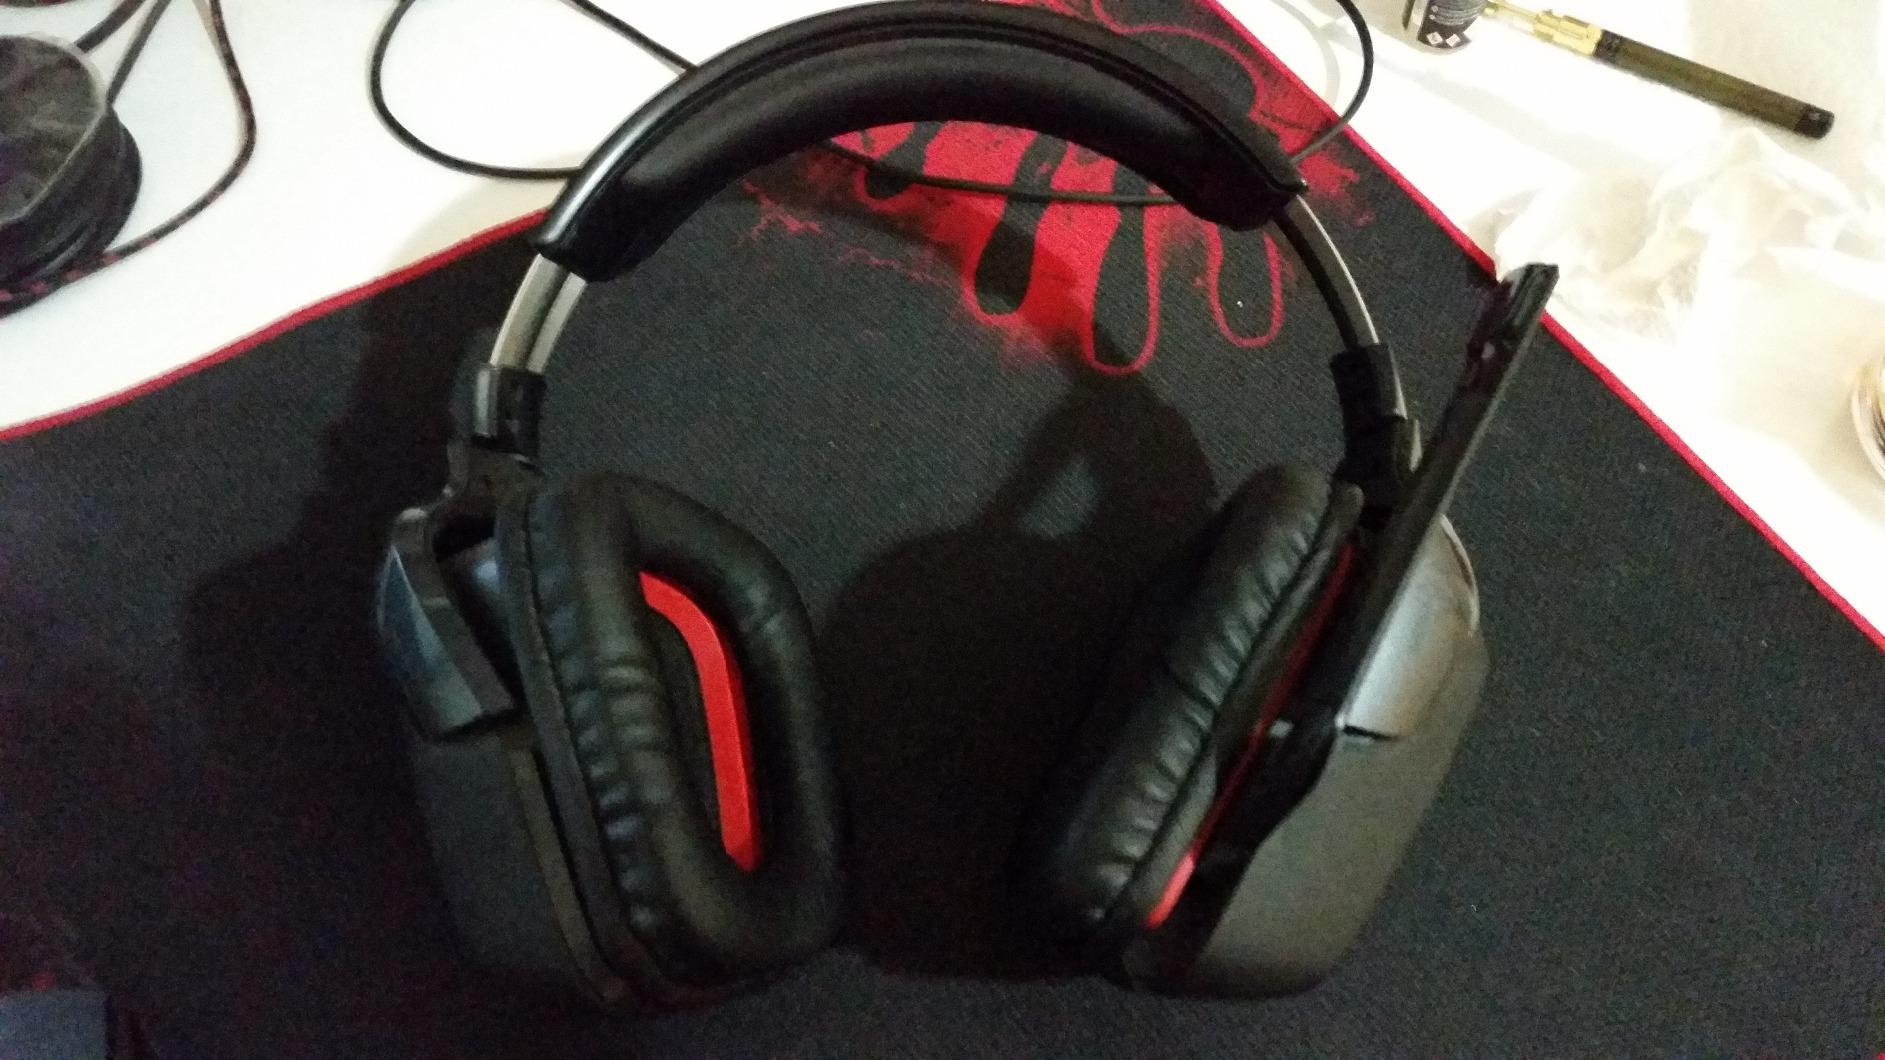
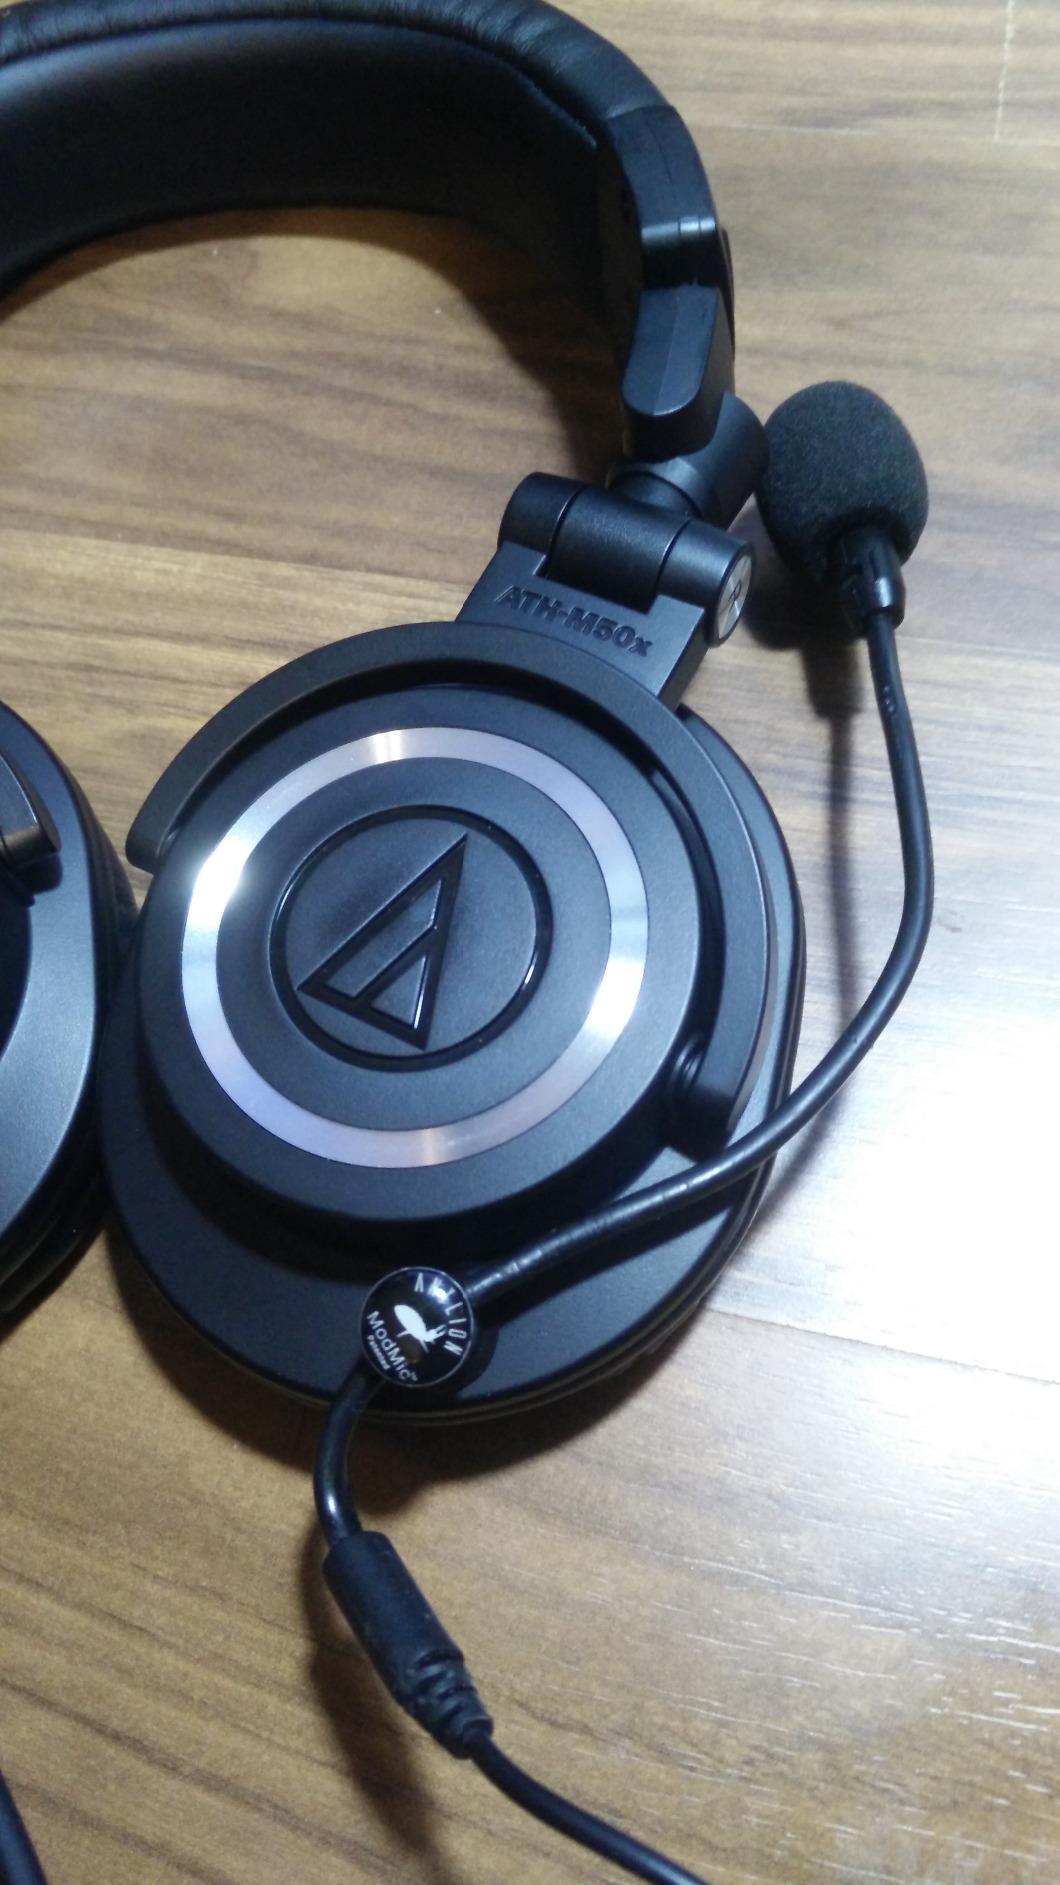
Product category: headphones
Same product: no